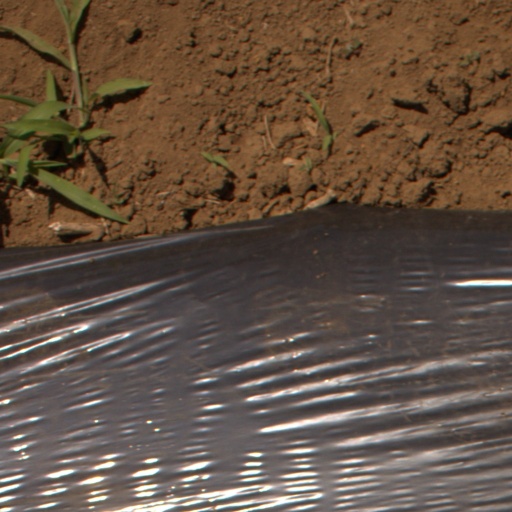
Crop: Jerusalem artichoke